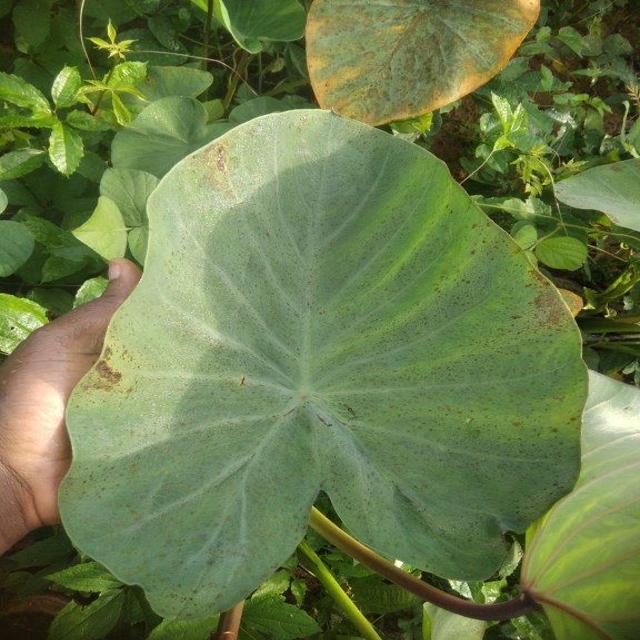
Label: Early_Blight